Taj Mahal

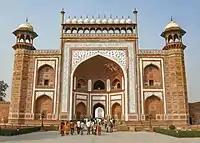
The main gateway (darwaza)

The external surfaces of the building are decorated with a number of delicate relief art adorned with various precious and semi-previous stones. The decorative elements were created by applying paint, stucco, stone inlays or carvings. In line with the Islamic prohibition against the use of anthropomorphic forms, the decorative elements can be grouped into either calligraphy, abstract forms or vegetative motifs. The white marble dados consist of ornamental bas relief depictions of nature and plant based elements. The marble has been polished to emphasise the exquisite detailing of the carvings and the frames and archway spandrels are decorated with pietra dura inlays of stylised geometric pattern of vines, flowers and fruits.